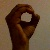
The image shows a hand gesture representing the letter 'O' in Indian Sign Language.